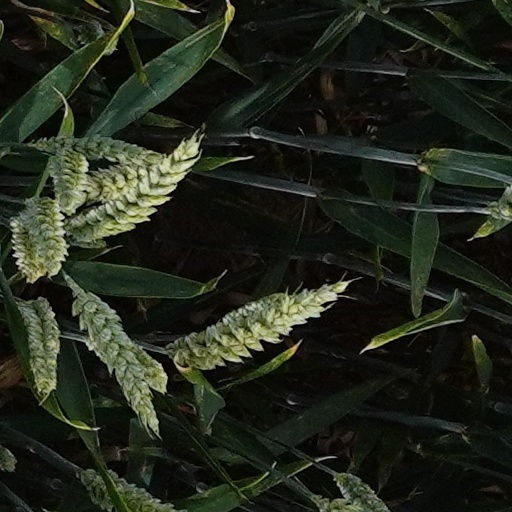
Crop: wheat